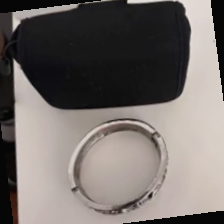
Label: has bracelet mod